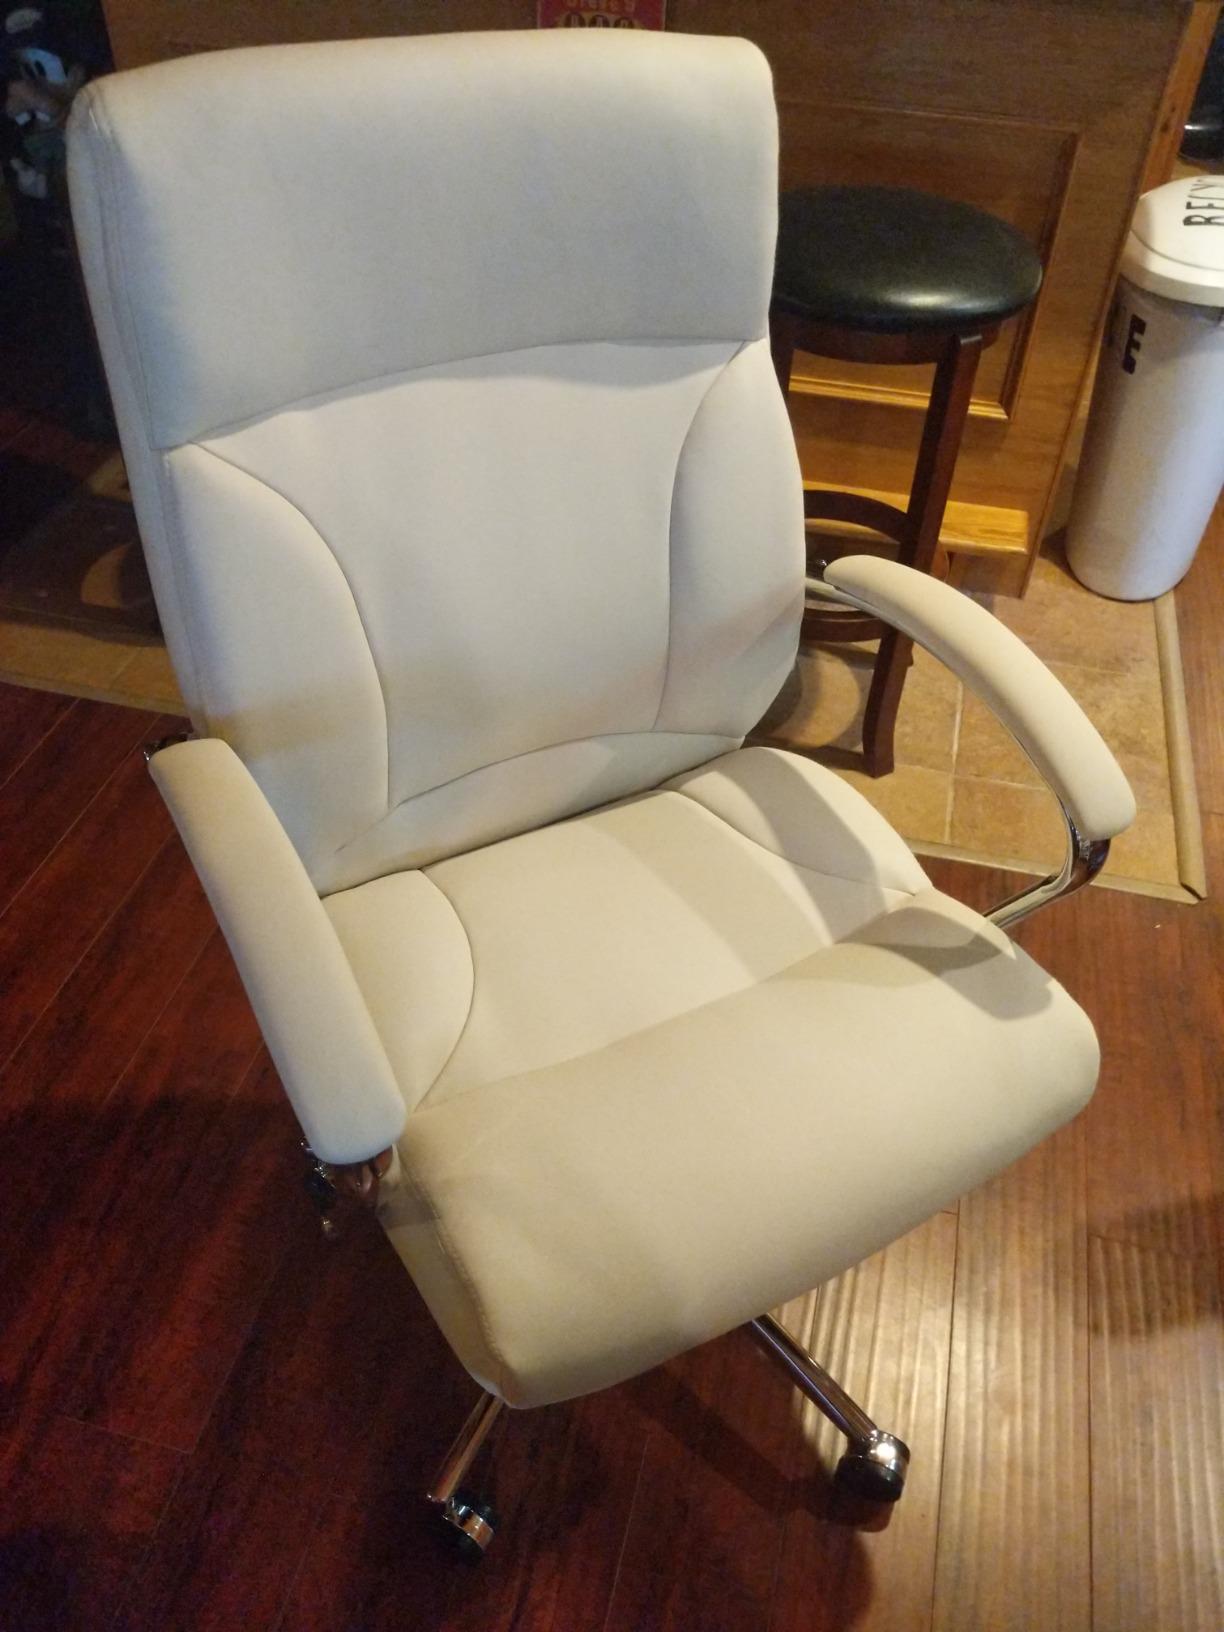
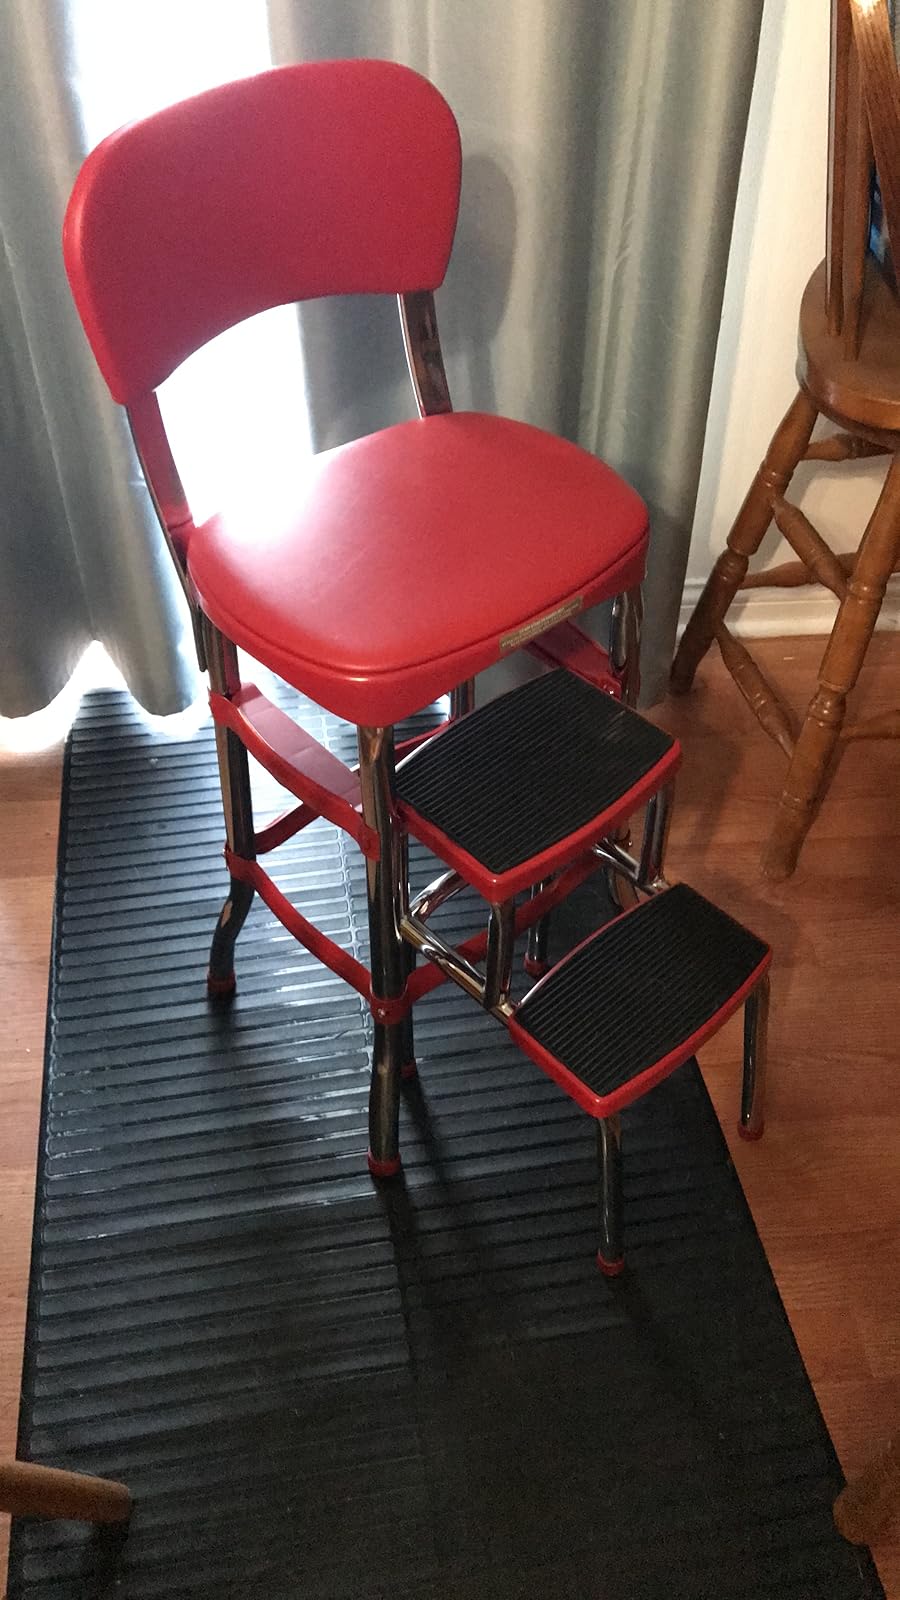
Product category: items_chair
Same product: no